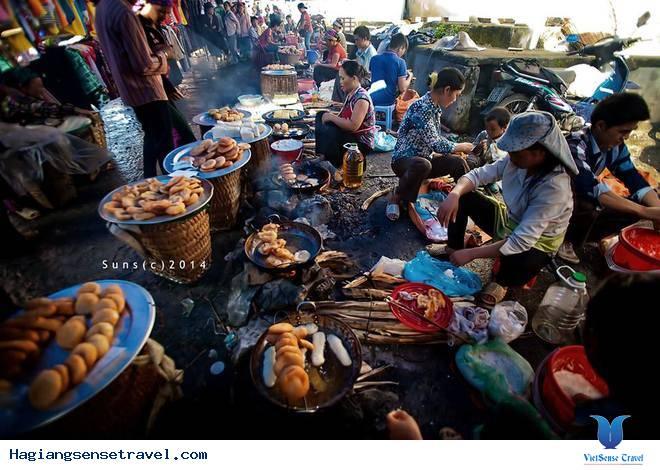
ở bên trong khu chợ có nhiều loại đồ ăn được bày bán